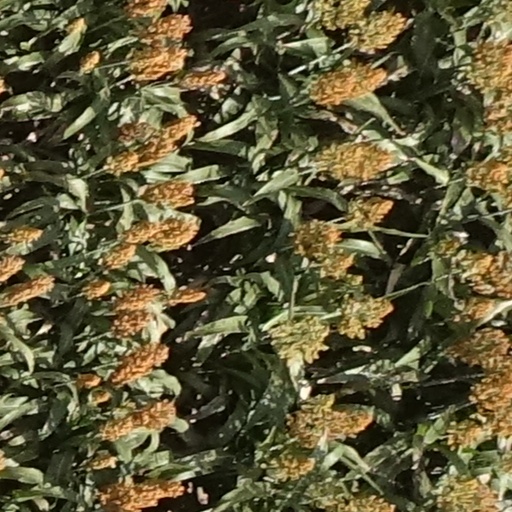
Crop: sorghum